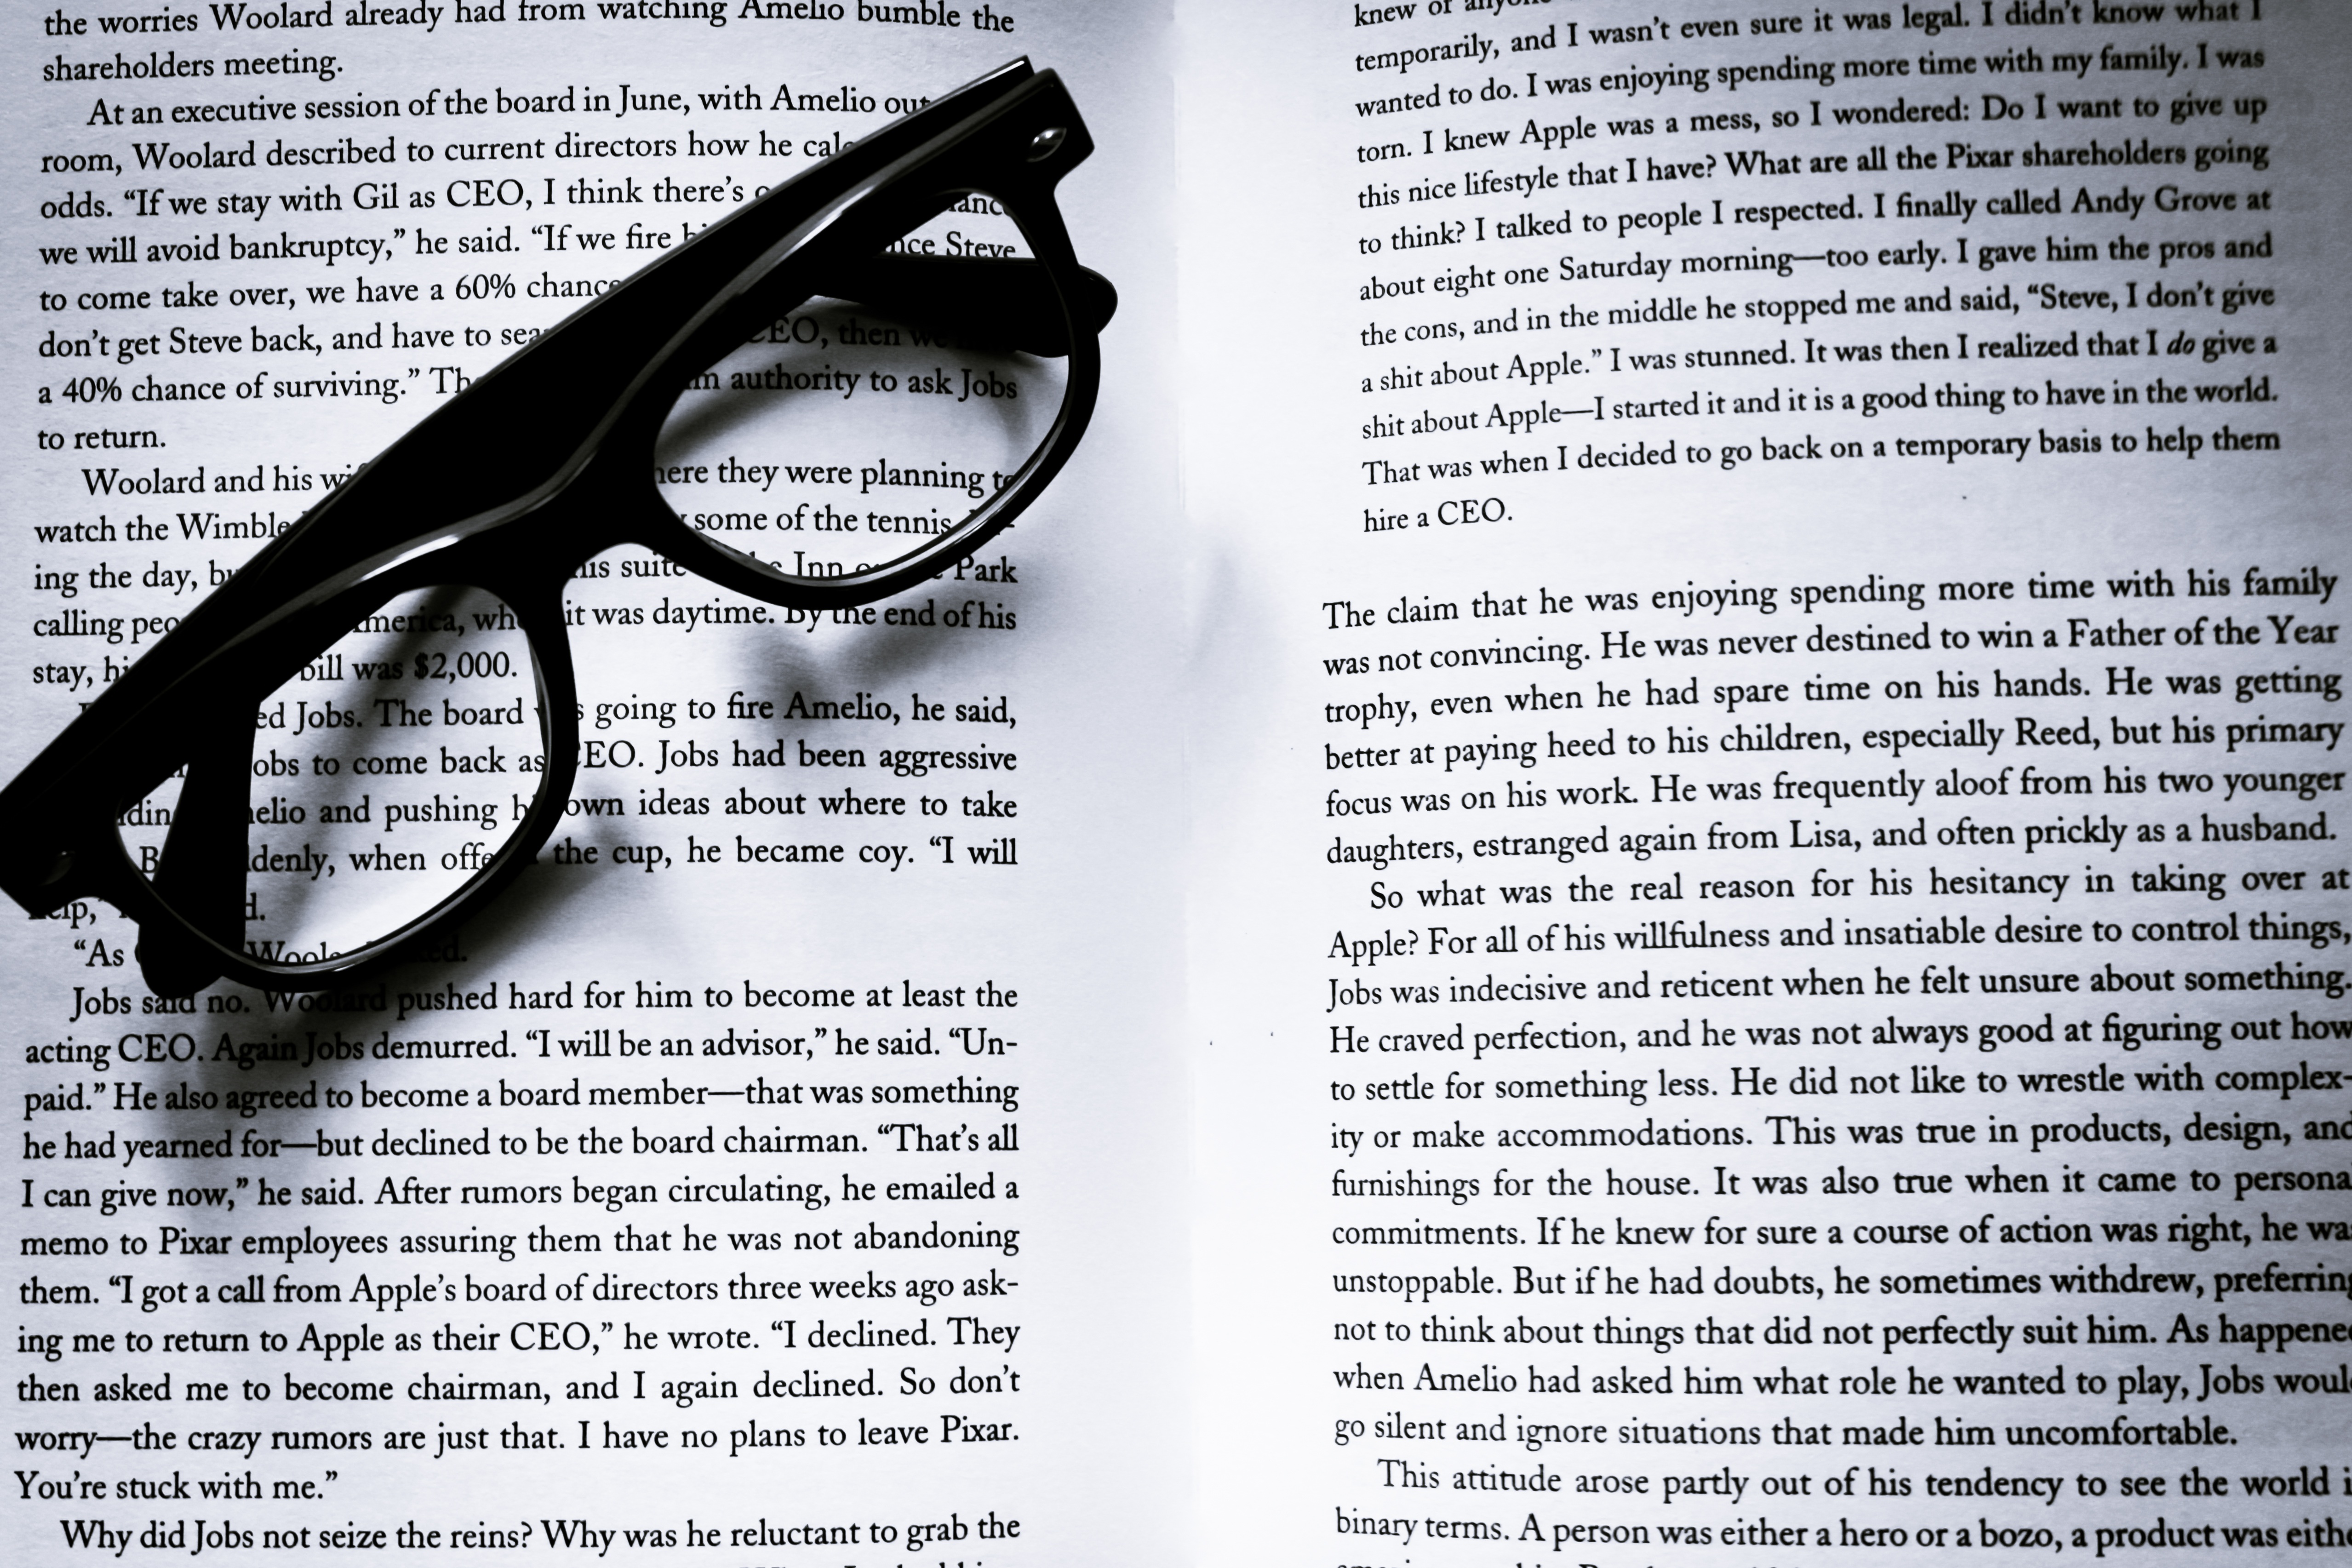
notebook, writing, book, read, glass, reading, sunglass, black, paper, page, brand, font, study, text, glasses, eyewear, learn, document, hobby, vision care